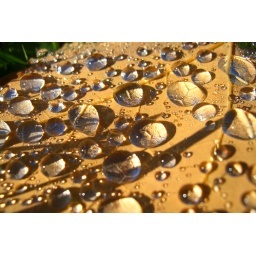
I love the way the veins in the leaf are magnified by the water droplets and the blue sky is reflected too